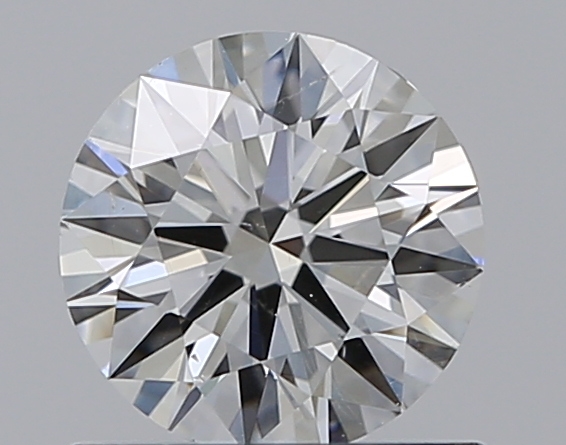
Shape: round
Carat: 0.8
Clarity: SI1
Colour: G
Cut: EX
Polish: EX
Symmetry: EX
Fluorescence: N
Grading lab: GIA
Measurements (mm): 5.99 x 6.02 x 3.64